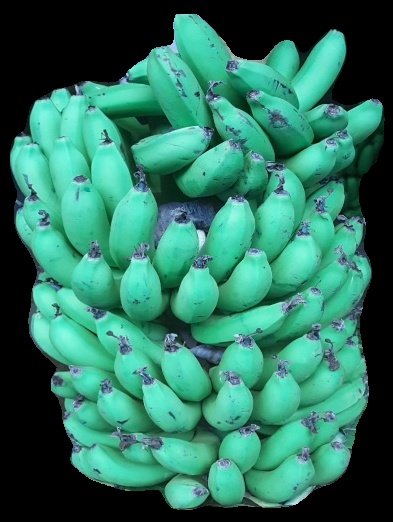
Variety: pachbale
Grade: grade1